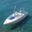
Label: ship